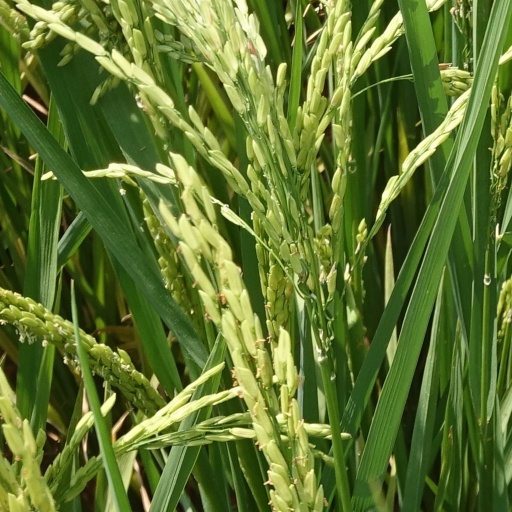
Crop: rice